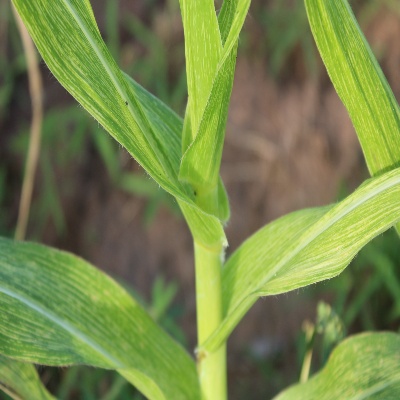
Crop: Maize
Condition: streak virus